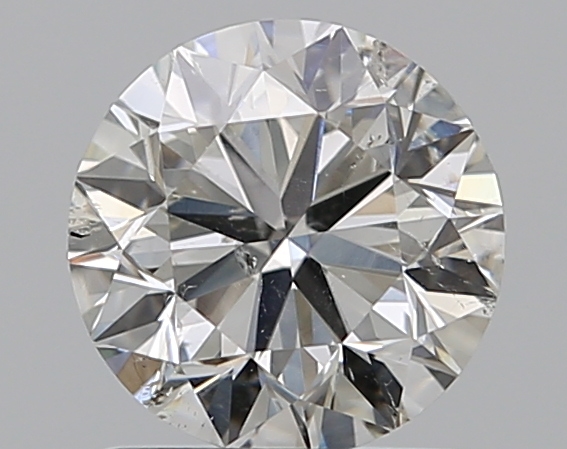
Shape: round
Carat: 1.01
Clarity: SI2
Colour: I
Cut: VG
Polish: EX
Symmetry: VG
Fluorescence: N
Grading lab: GIA
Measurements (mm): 6.26 x 6.29 x 3.98